Chiang Kai-shek

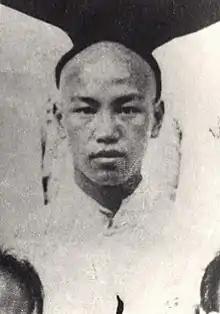
Chiang in 1907

Chiang grew up at a time in which military defeats, natural disasters, famines, revolts, unequal treaties and civil wars had left the Manchu-dominated Qing dynasty unstable and in debt. Successive demands of the Western powers and Japan since the Opium War had left China owing millions of taels of silver. During his first visit to Japan to pursue a military career from April 1906 to later that year, he describes himself as having strong nationalistic feelings with a desire, among other things, to 'expel the Manchu Qing and to restore China'. In a 1969 speech, Chiang related a story about his boat trip to Japan at nineteen years old. Another passenger on the ship, a Chinese fellow student who was in the habit of spitting on the floor, was chided by a Chinese sailor who said that Japanese people did not spit on the floor, but instead would spit into a handkerchief. Chiang used the story as an example of how the common man in 1969 Taiwan had not developed the spirit of public sanitation that Japan had. Chiang decided to pursue a military career. He began his military training at the Baoding Military Academy in 1906, the same year Japan left its bimetallic currency standard, devaluing the Japanese yen. He left for Tokyo Shinbu Gakko, a preparatory school for the Imperial Japanese Army Academy intended for Chinese students, in 1907. There, he came under the influence of compatriots to support the revolutionary movement to overthrow the Manchu-dominated Qing dynasty and to set up a Han-dominated Chinese republic. He befriended Chen Qimei, and in 1908 Chen brought Chiang into the Tongmenghui, an important revolutionary brotherhood of the era. Finishing his military schooling at Tokyo Shinbu Gakko, Chiang served in the Imperial Japanese Army from 1909 to 1911.